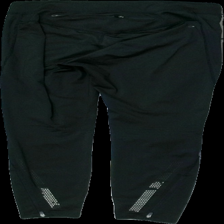
View: back
Type: Tights
Category: Ladies
Brand: Soc (Stadium)
Colors: Black
Material: ?
Cut: Regular
Size: 40
Season: All
Trend: Sports
Damage location: top right
Damage 2 location: middle center
Damage 3 location: bottom left
Price range: <50
Recommended usage: Export
Description: svarta tränings tights, noppriga